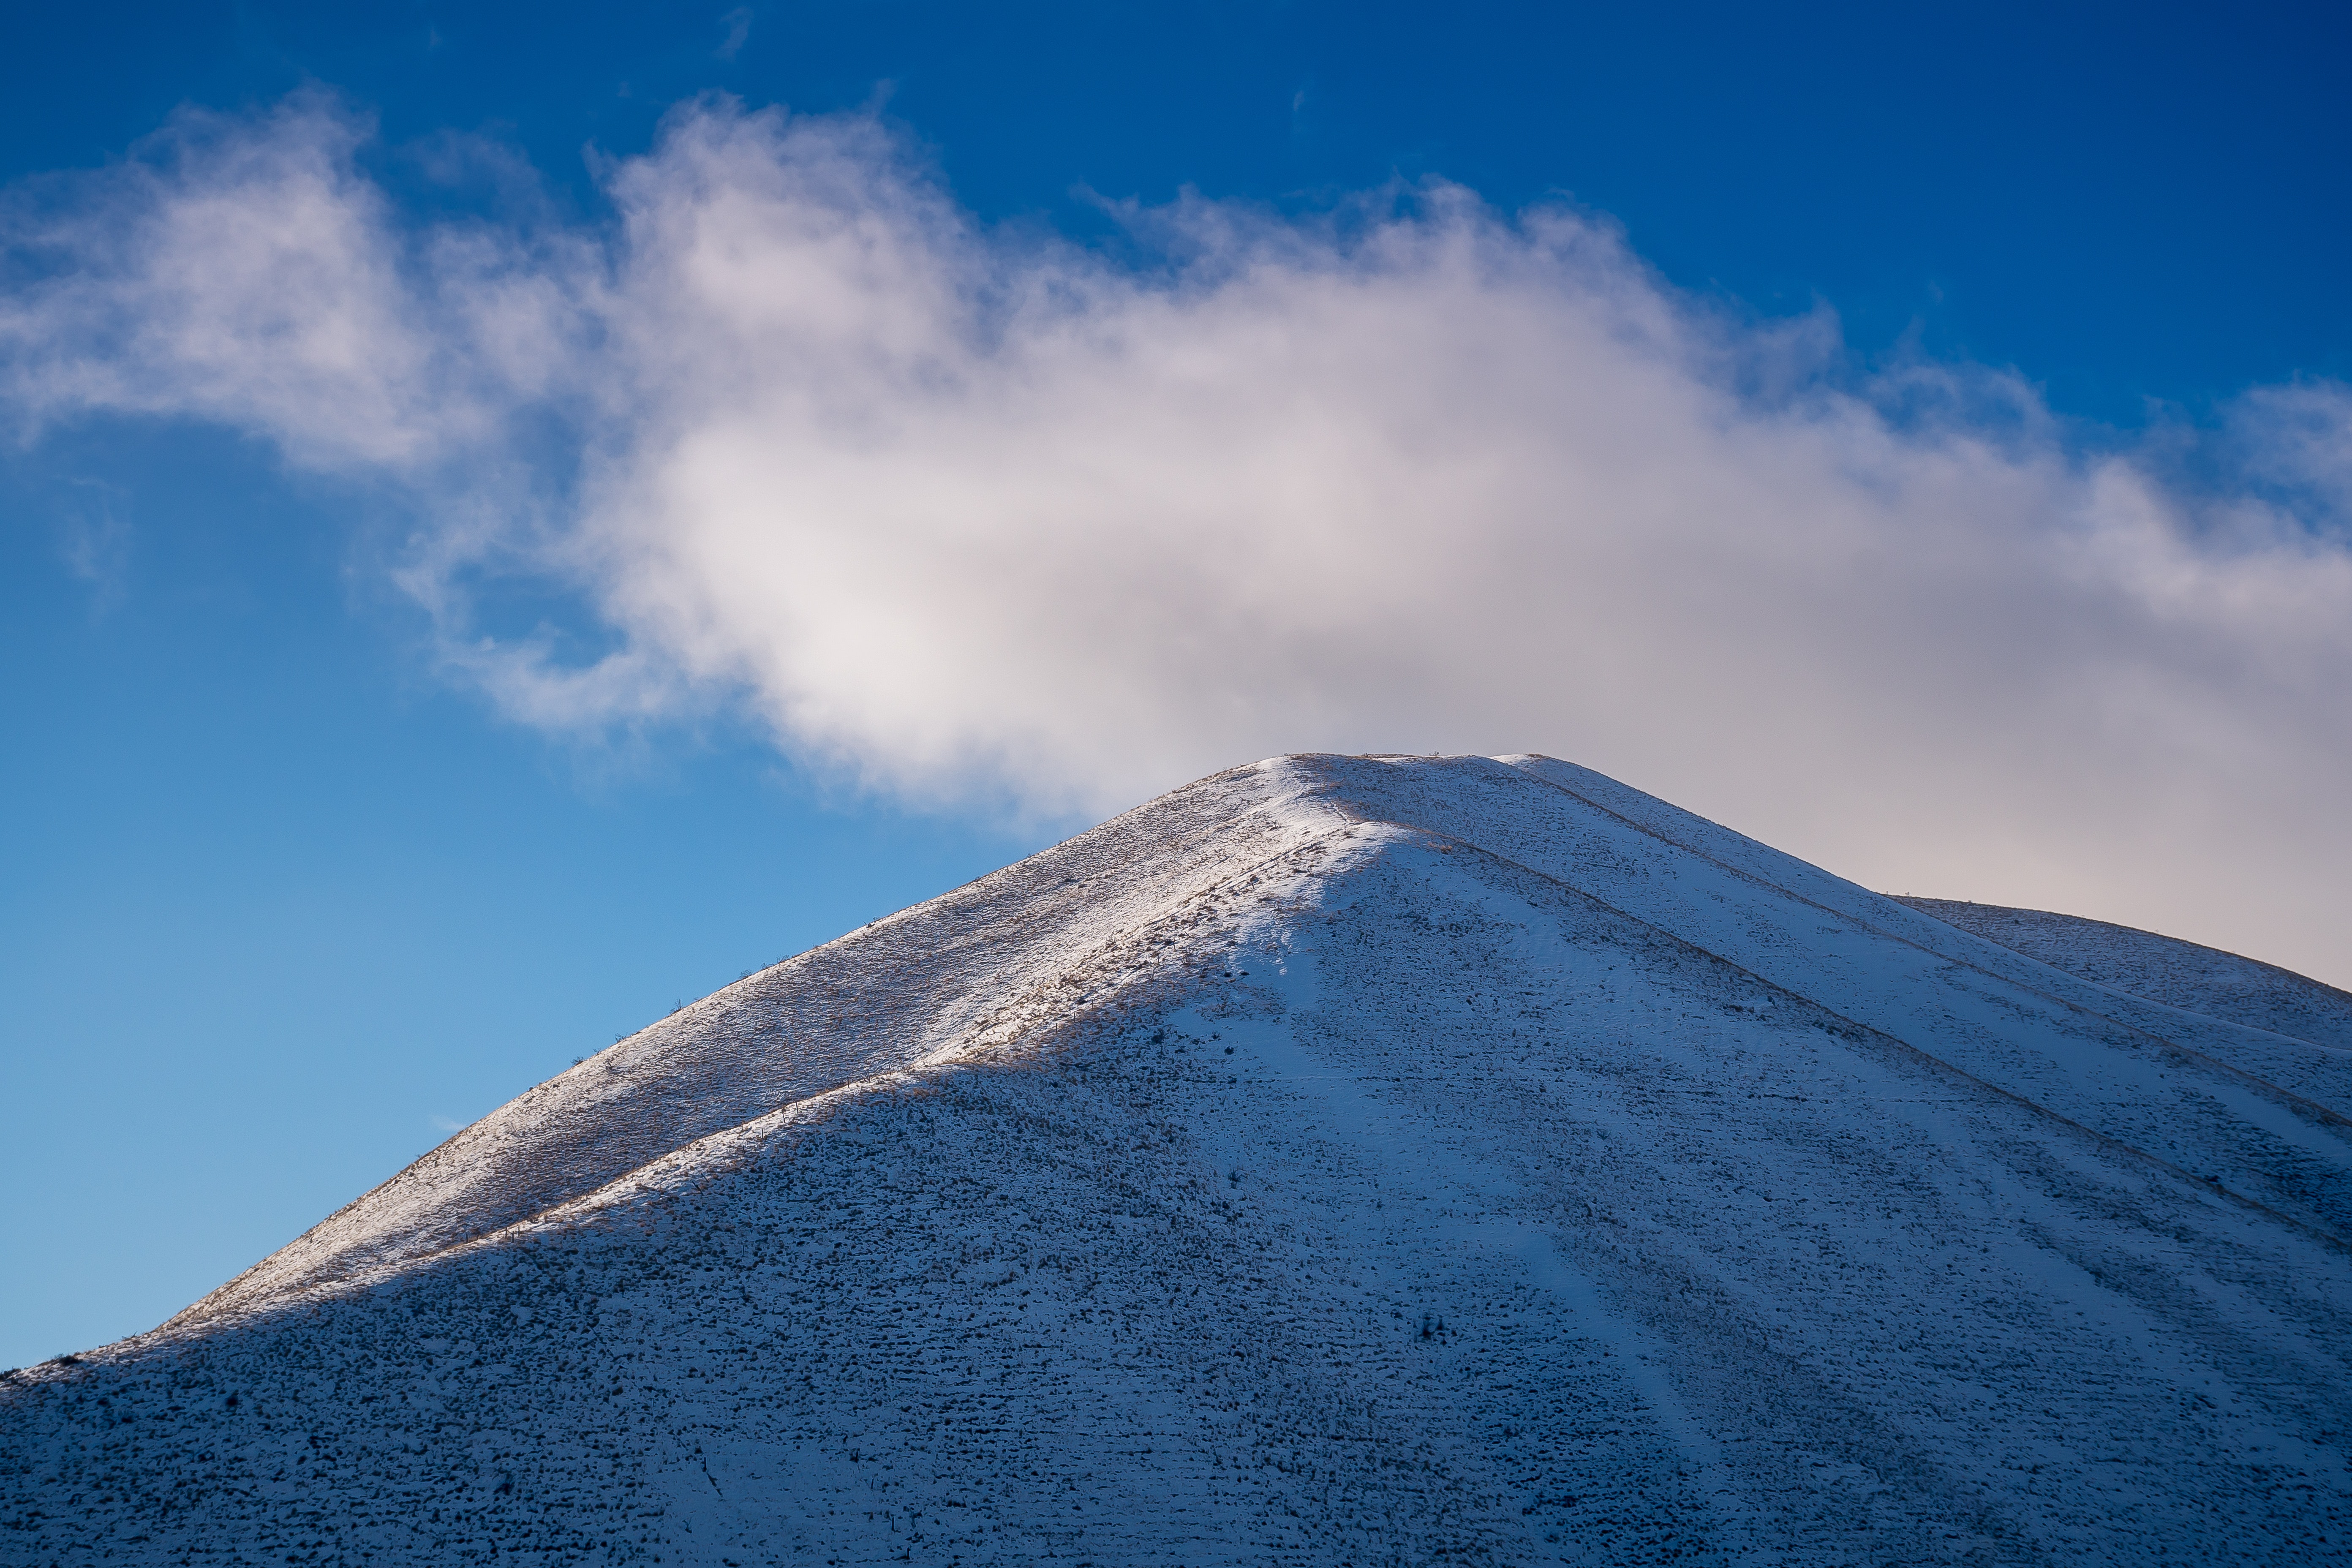
blue, mountainous landforms, sky, stratovolcano, mountain, shield volcano, cinder cone, extinct volcano, lava dome, cloud, volcanic landform, summit, ridge, fell, hill, landscape